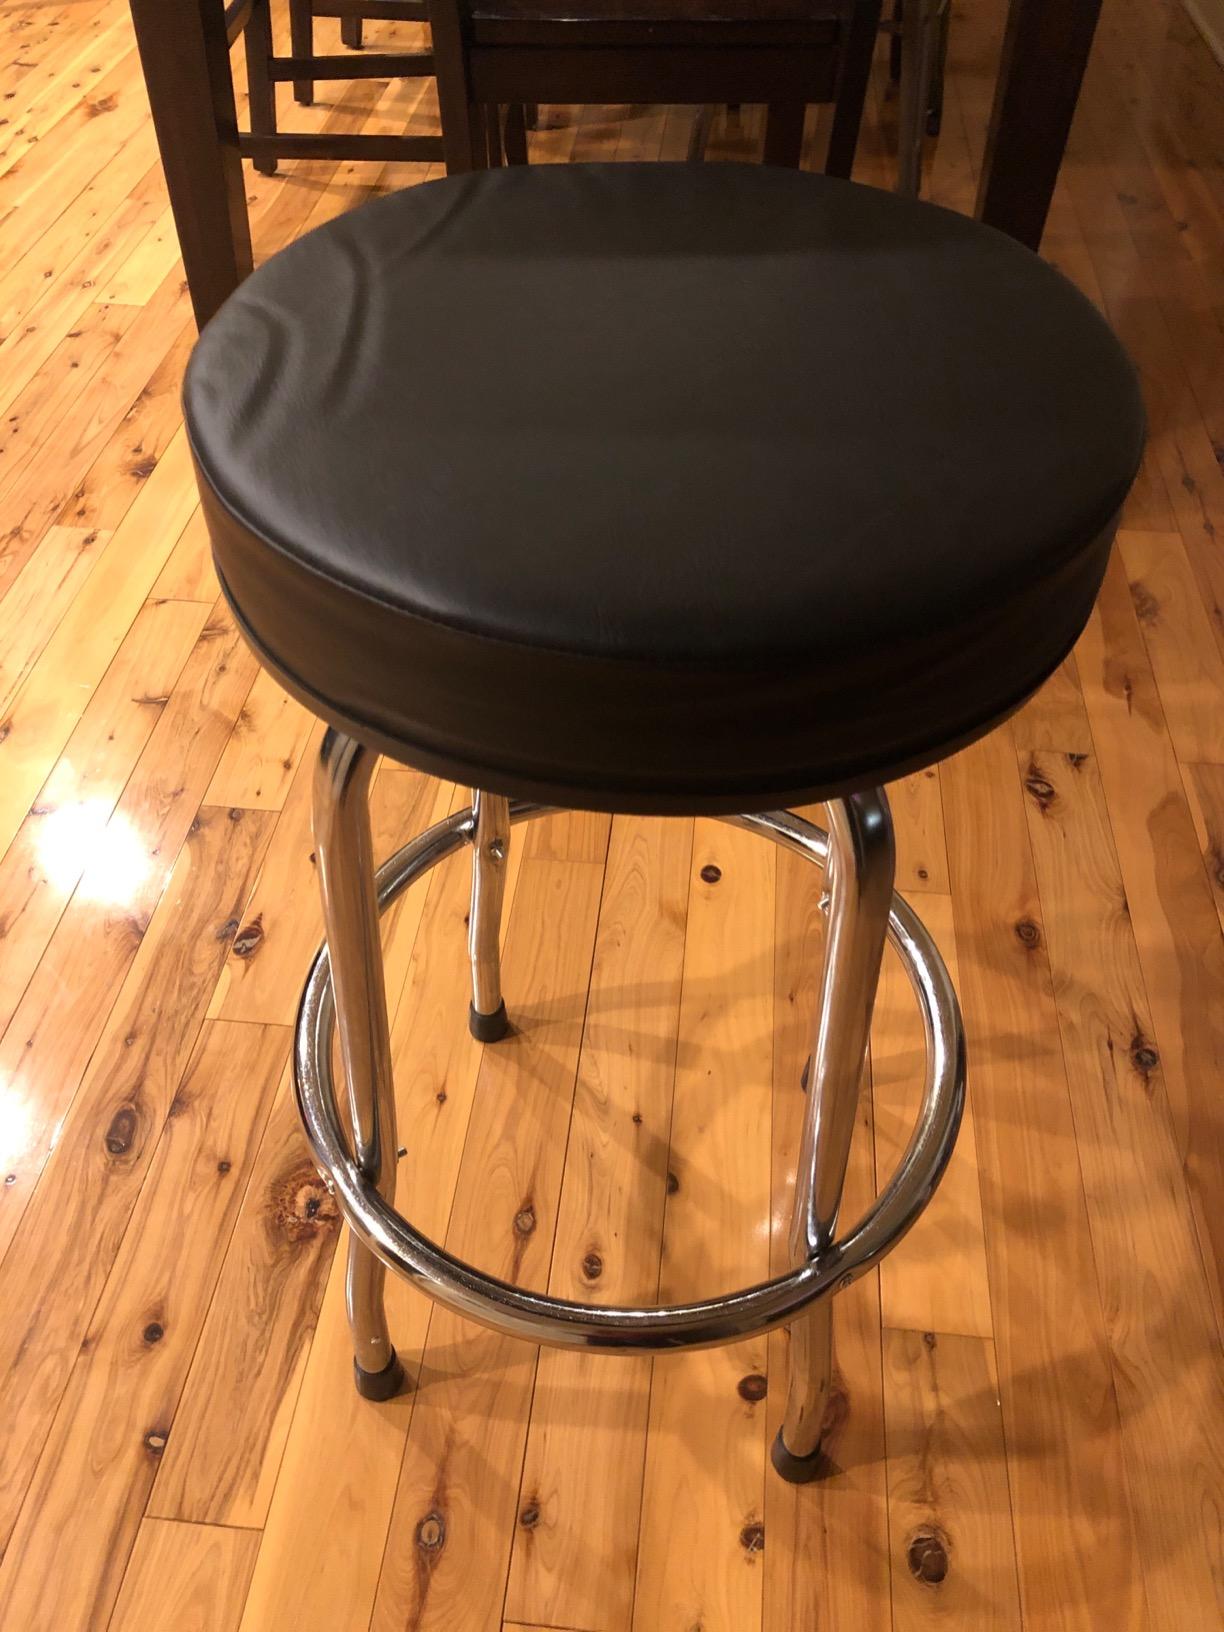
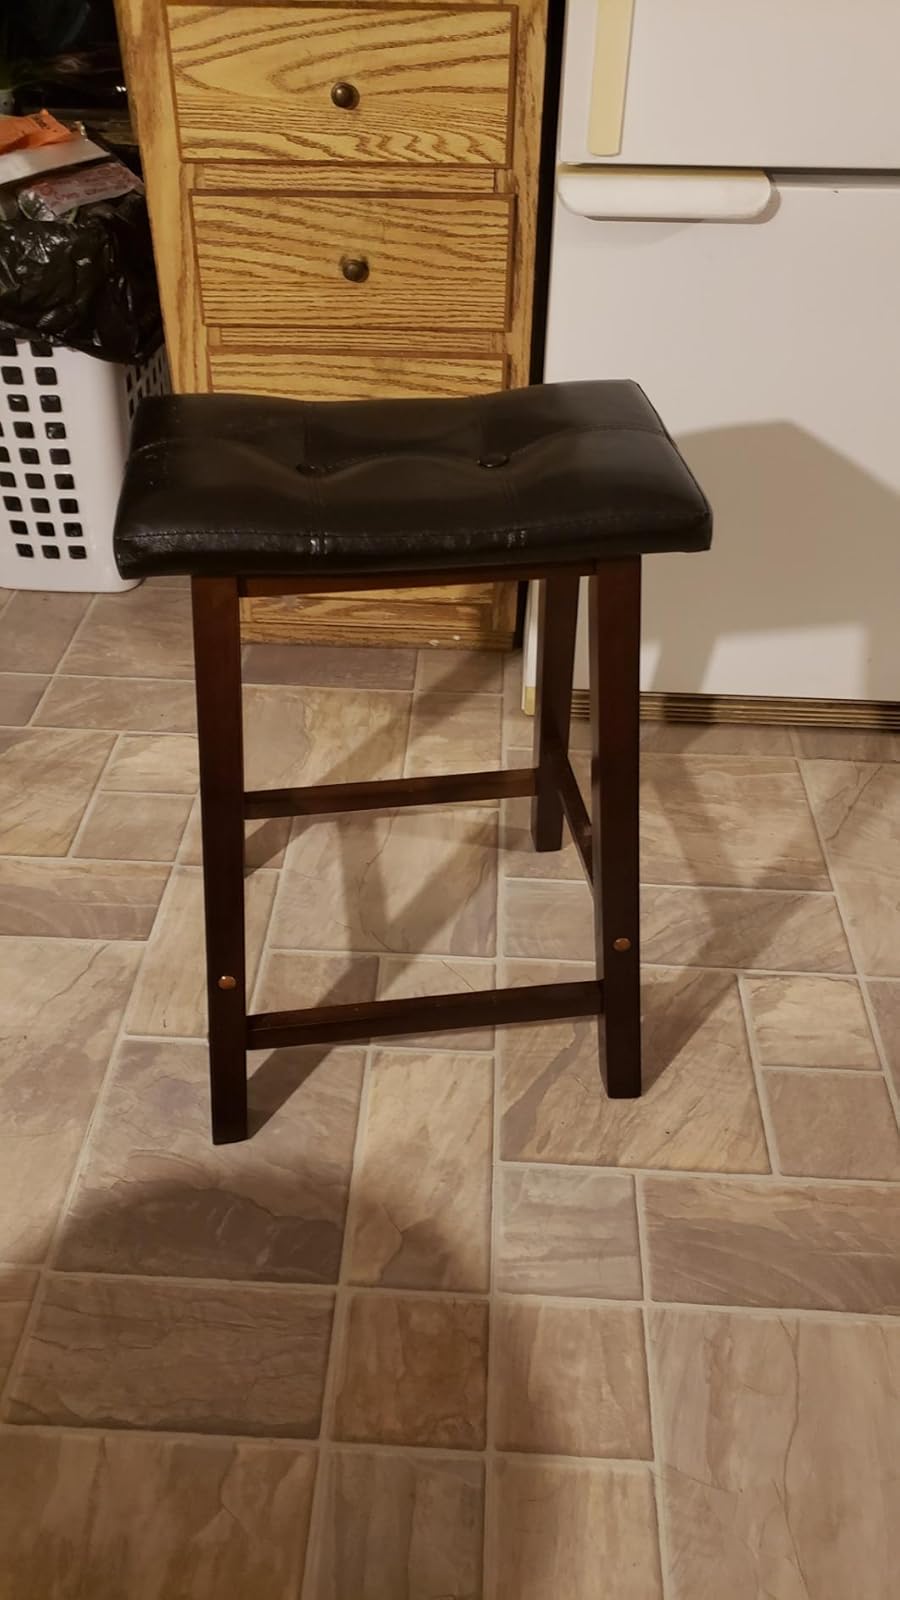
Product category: stool
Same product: no